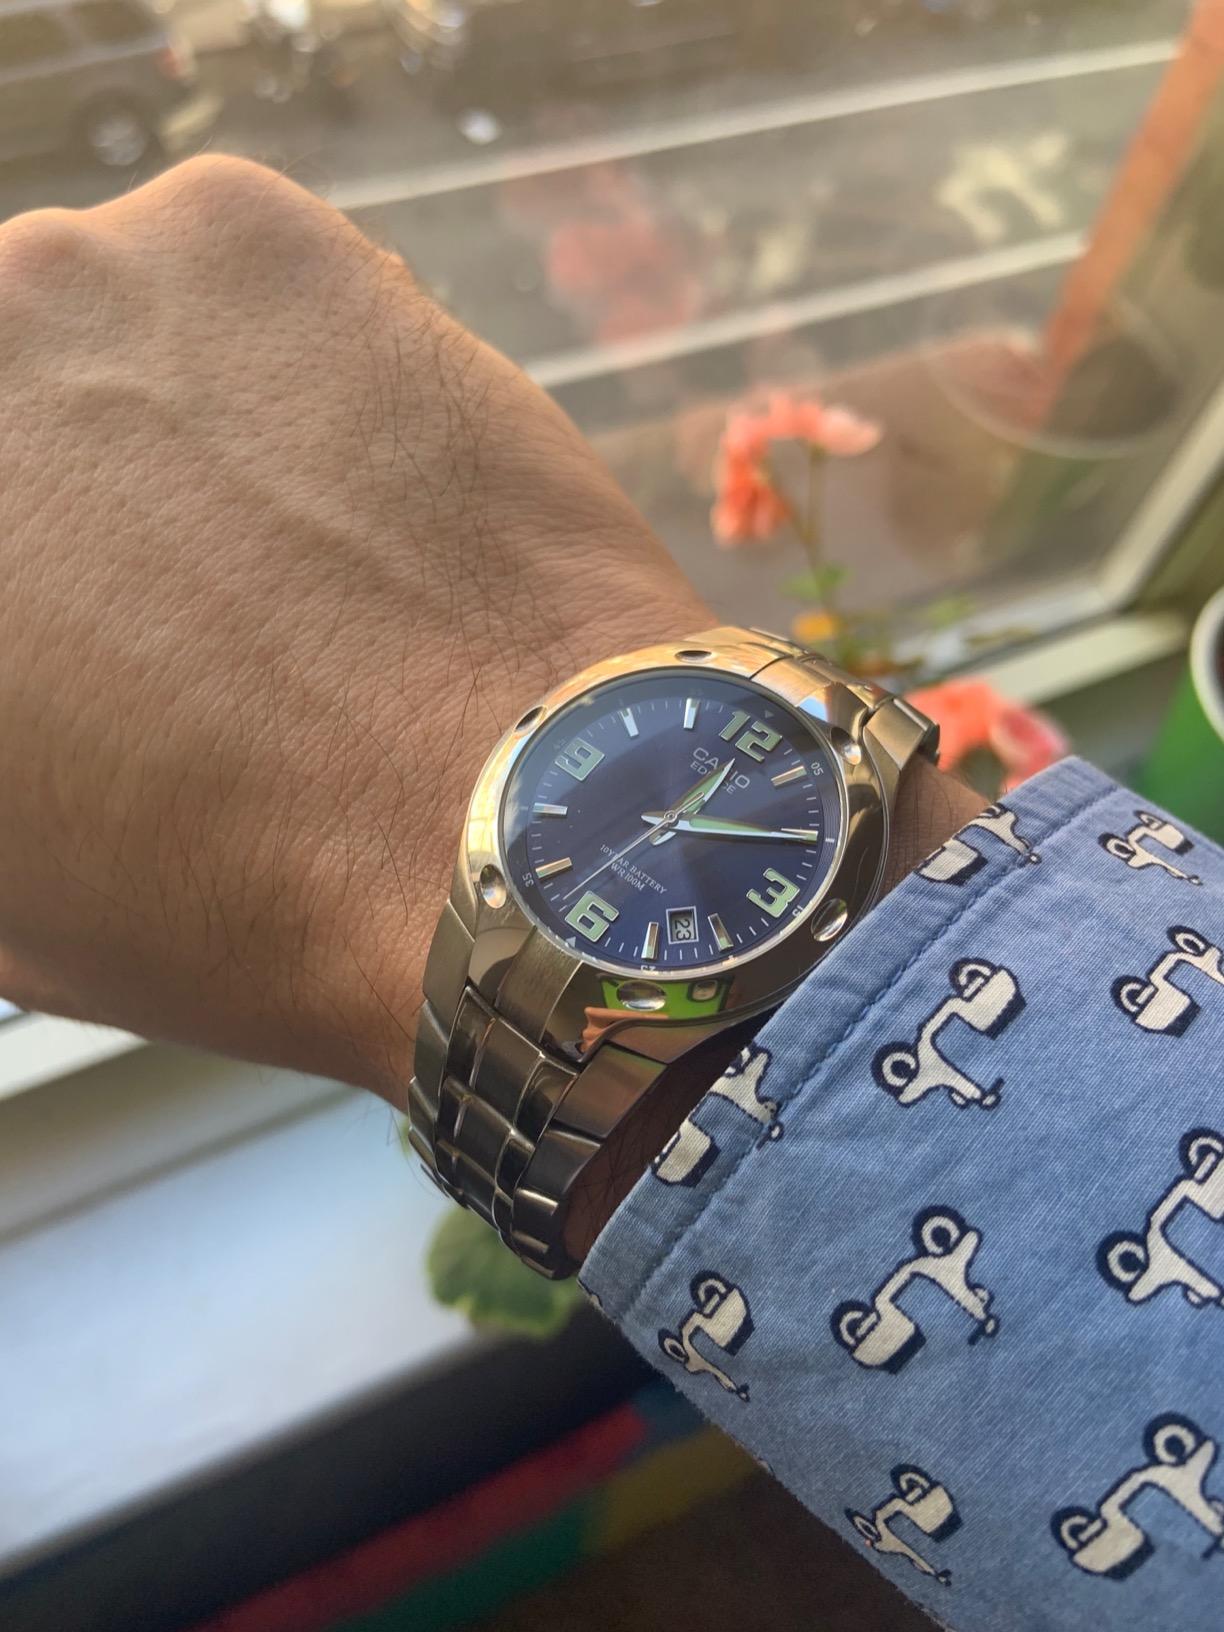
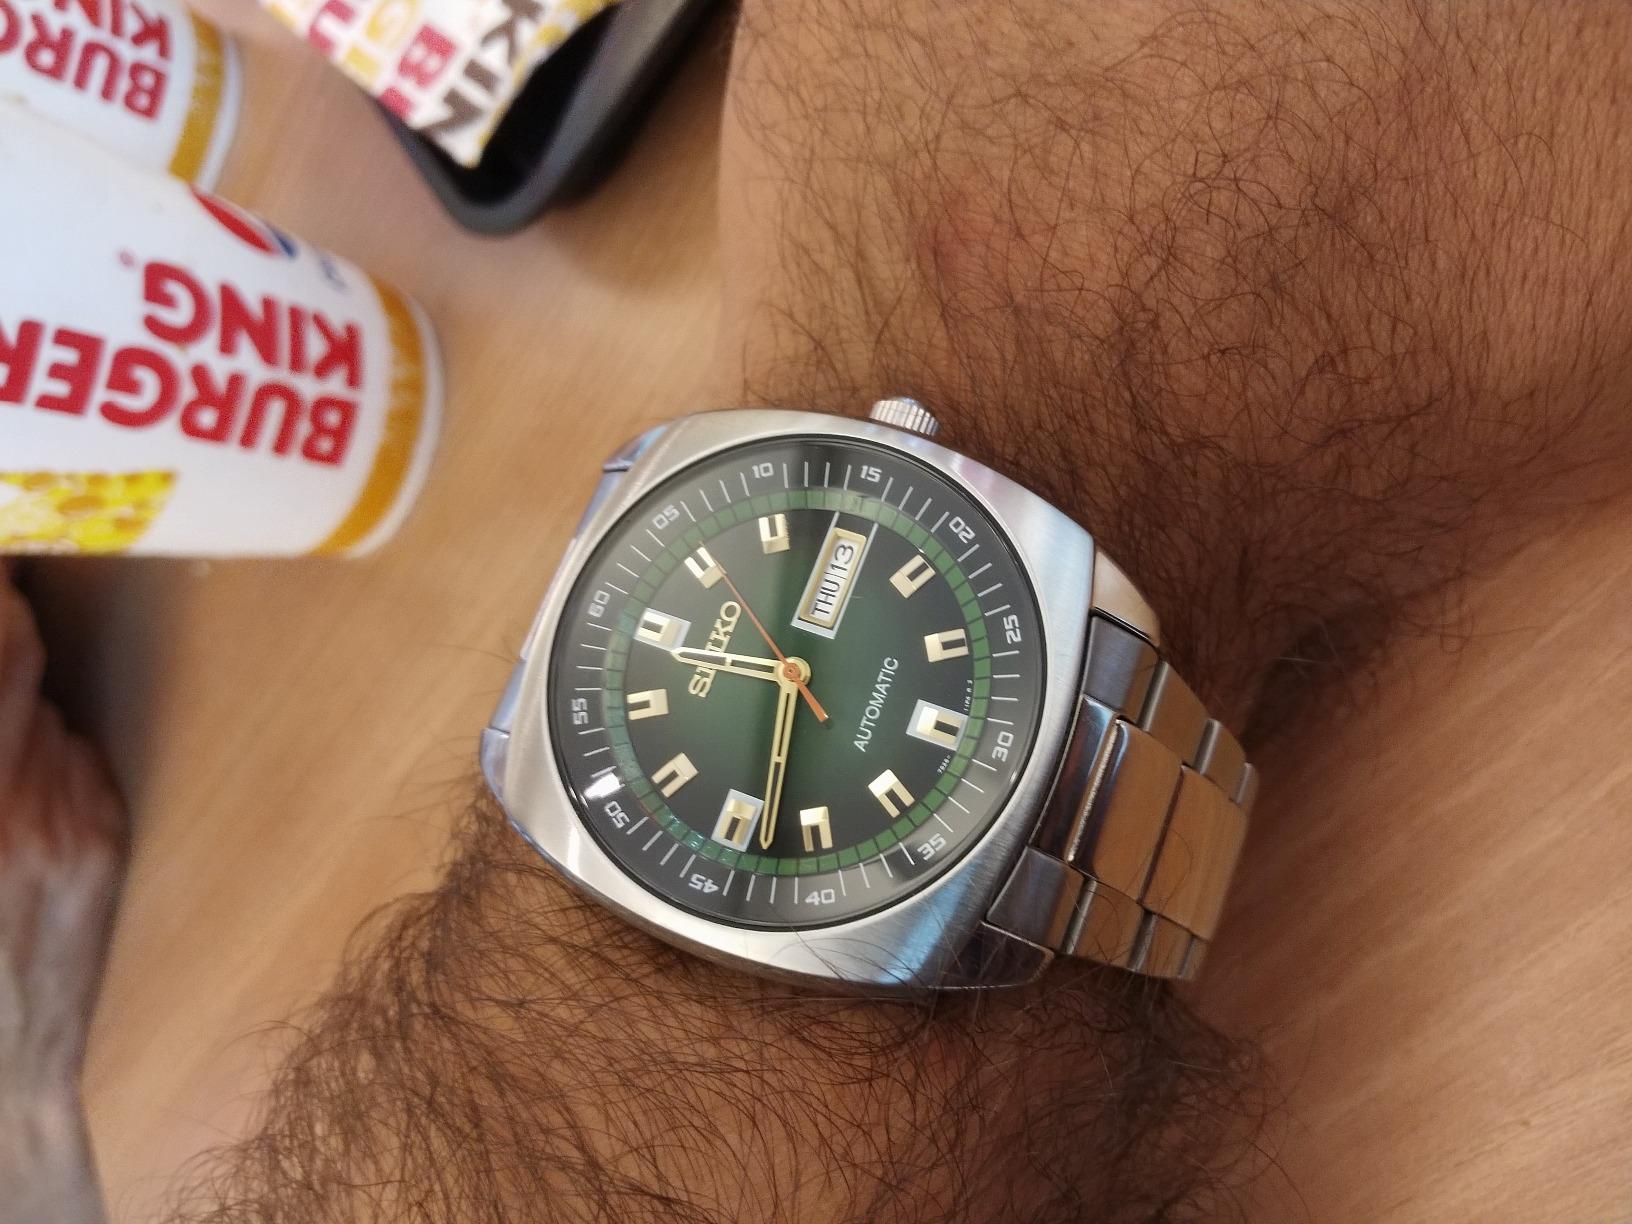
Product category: accessories_watch
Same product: no